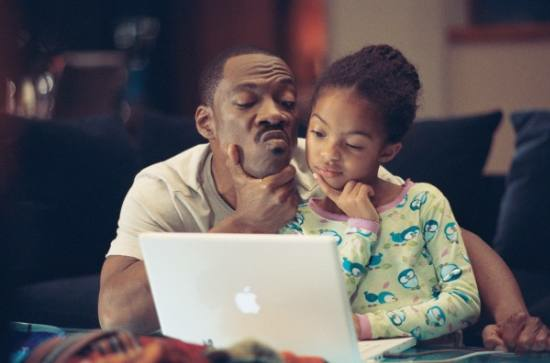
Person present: Yes